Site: saxony
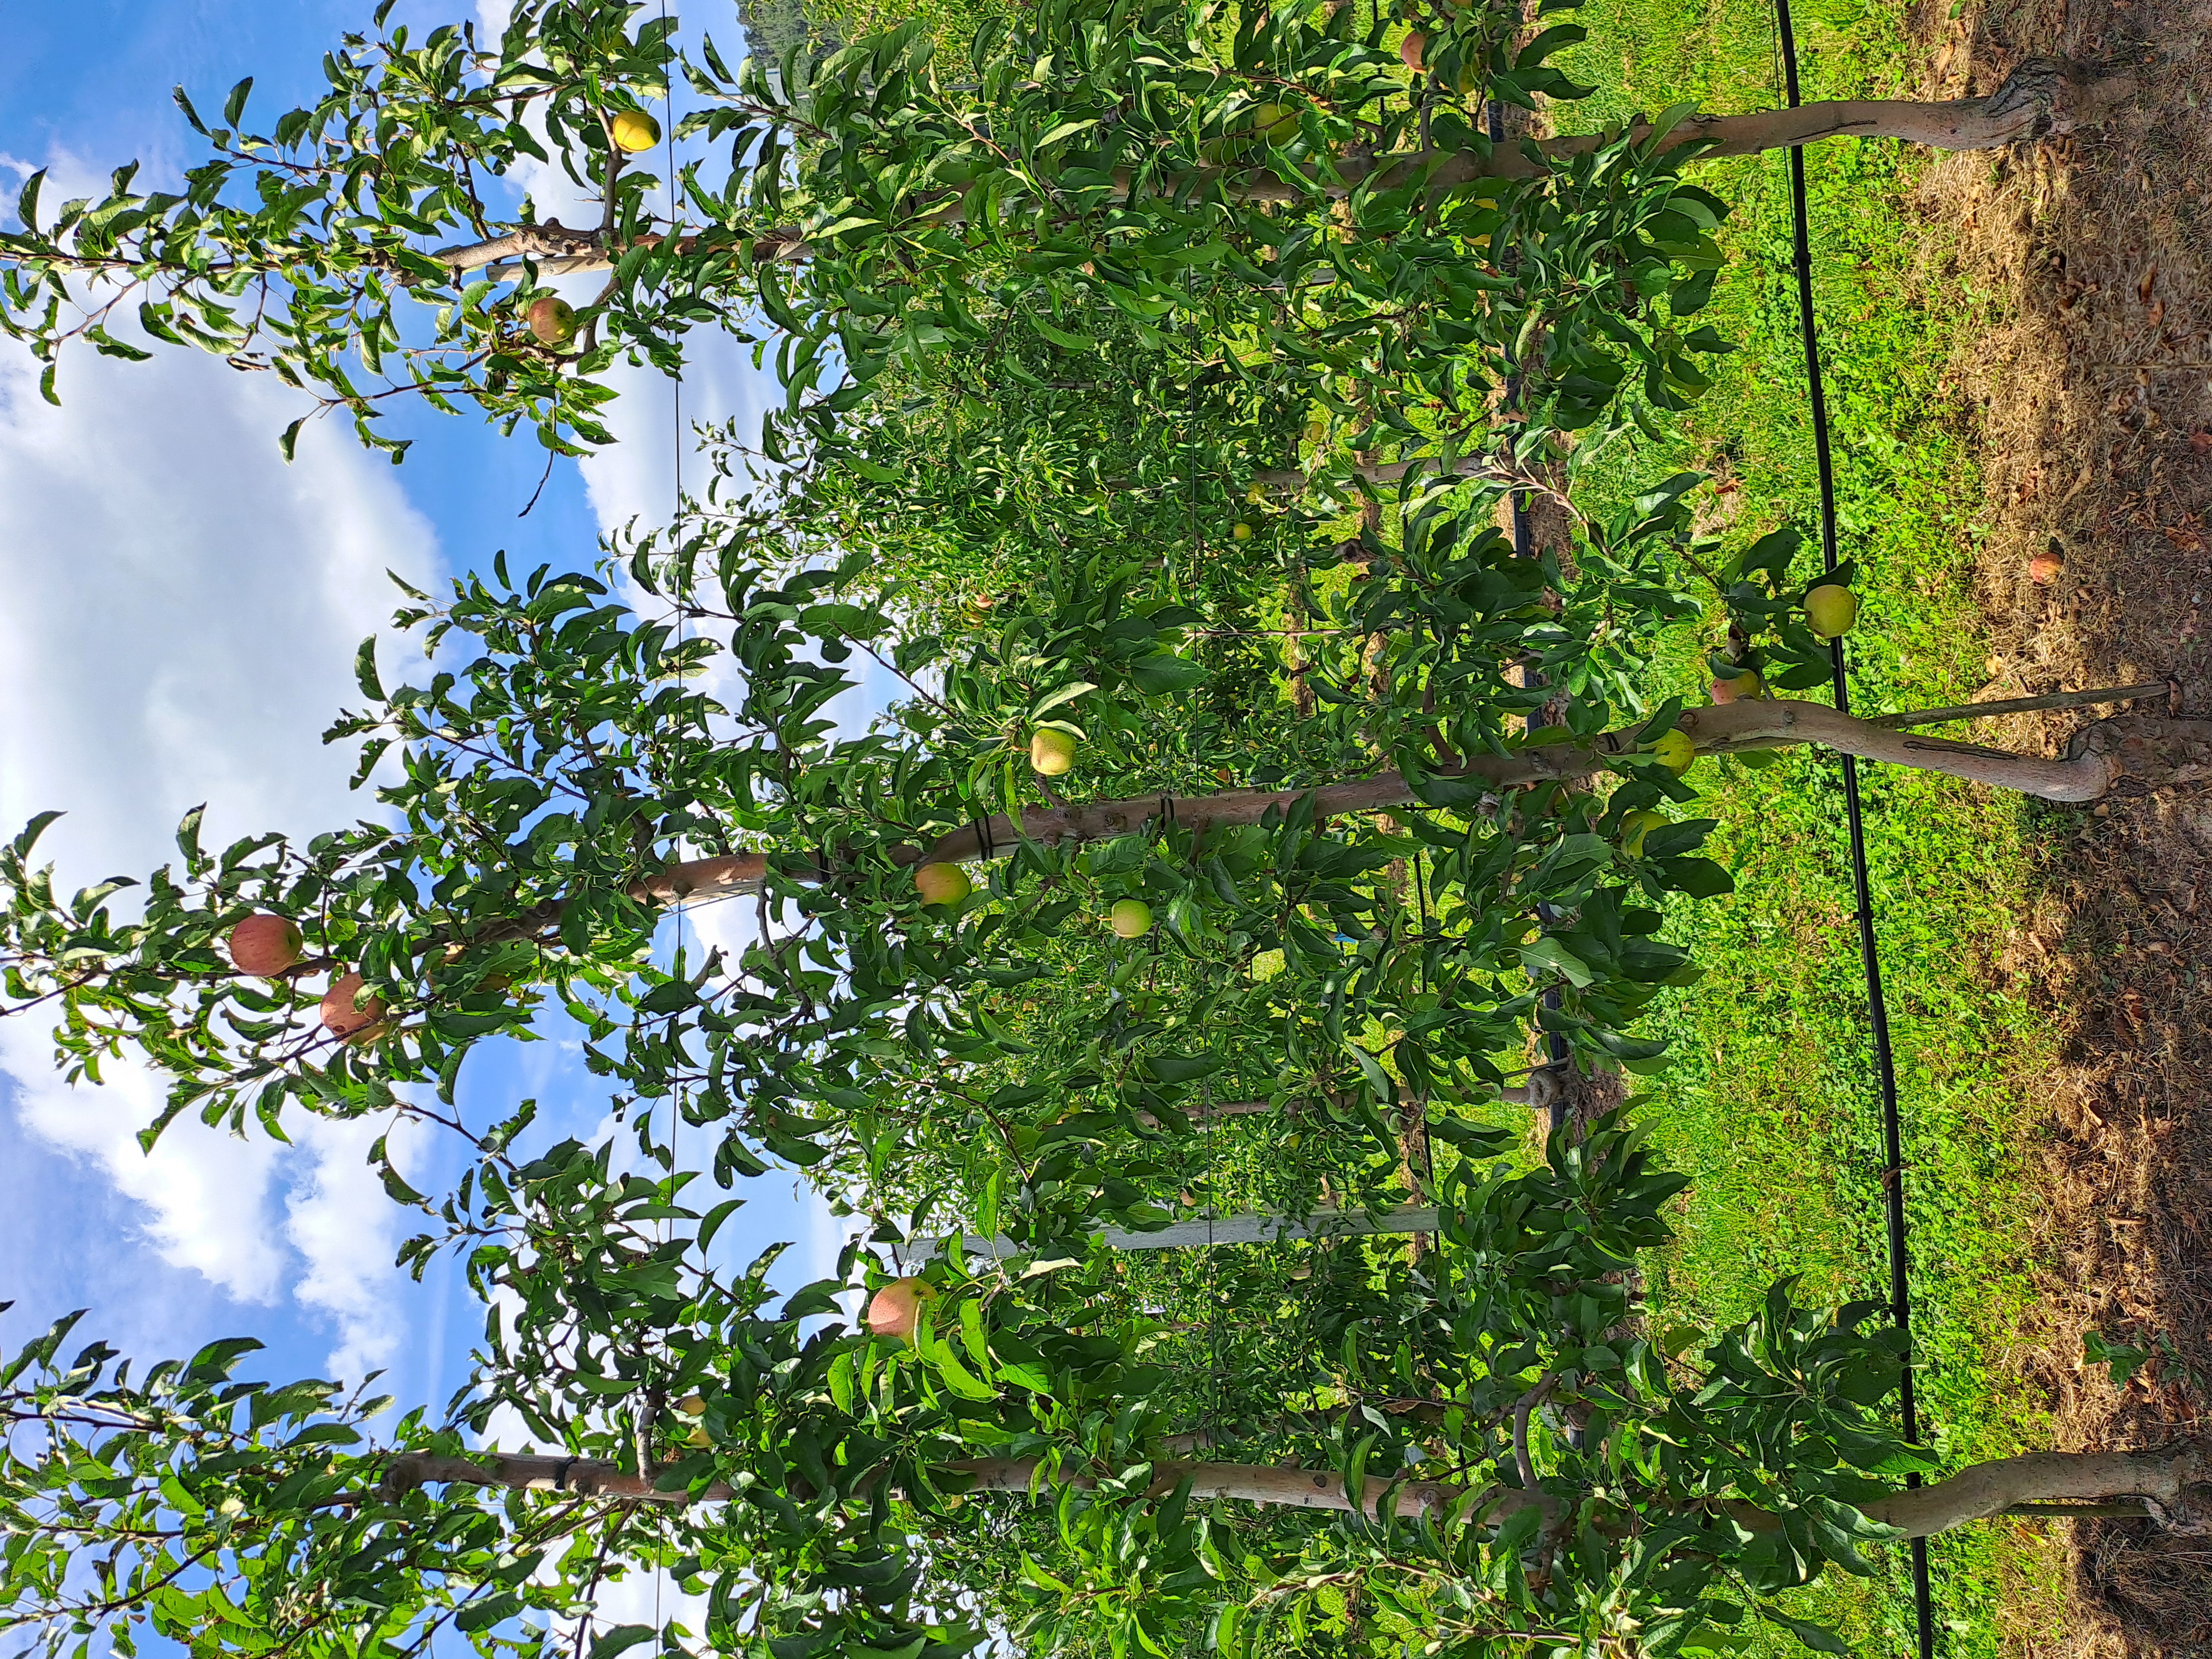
Growth stage (BBCH 85): Maturity of fruit and seed